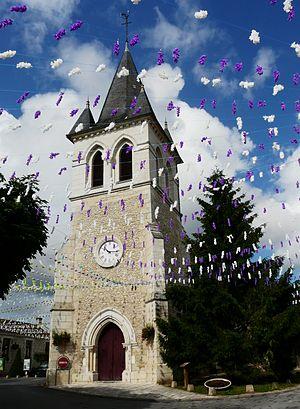
Champcevinel est une commune française située dans le département de la Dordogne, en région Nouvelle-Aquitaine.